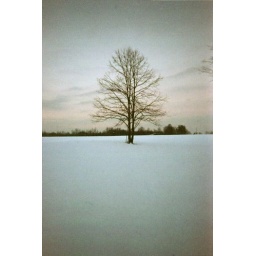
Lone tree in the middle of a field covered in snow. Dec. 26, 2004.